Healthcare in Venezuela

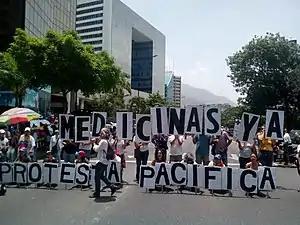
Venezuelans protesting in 2017 for medicine due to the shortages in Venezuela

In early 2015, only 35% of hospital beds were available and 50% of operating rooms could not function due to the lack of resources. In March 2015, a Venezuelan NGO, Red de Médicos por la Salud, reported that there was a 68% shortage of surgical supplies and a 70% shortage of medicines in Venezuelan pharmacies. In May 2015, the Venezuelan Medical Federation said that 15,000 doctors had left the public health care system due to drug and equipment shortages and poor pay. In August 2015 the Human Rights Watch said, “We have rarely seen access to essential medicines deteriorate as quickly as it has in Venezuela except in war zones.” By the end of 2015, the Bolivarian government reported that of all Venezuelans visiting public hospitals that year, one in three patients died. Also in 2015, 30% of all reported malaria cases in the Americas were in Venezuela (more than Brazil, which has a much larger population).